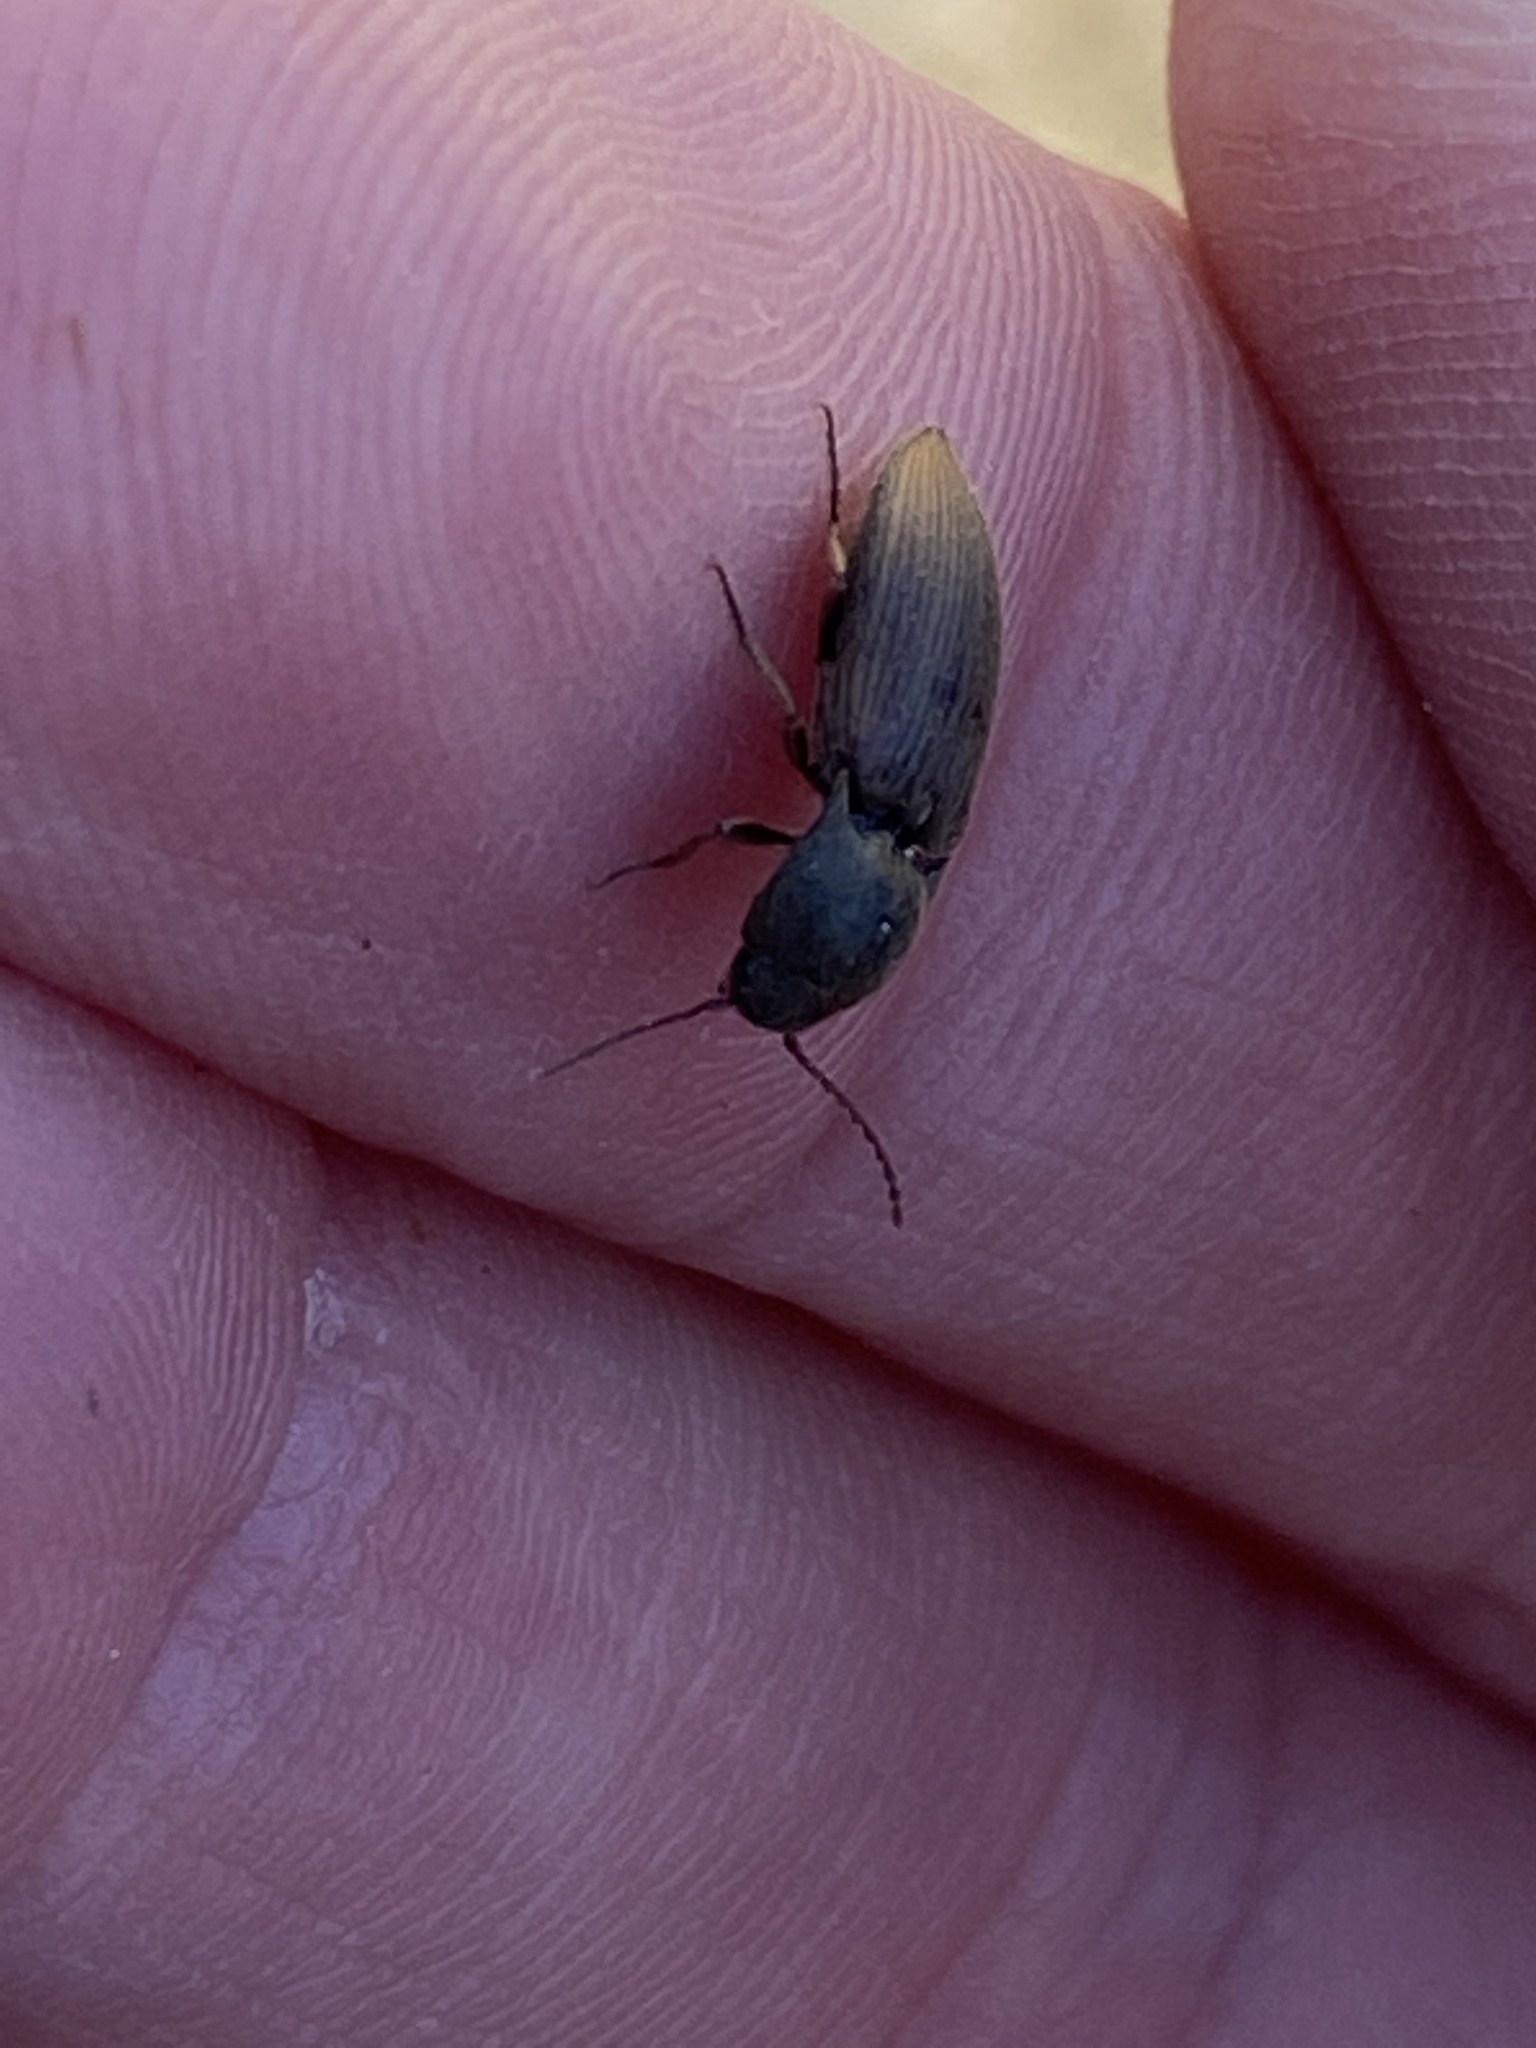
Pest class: clickbeetles_wireworms